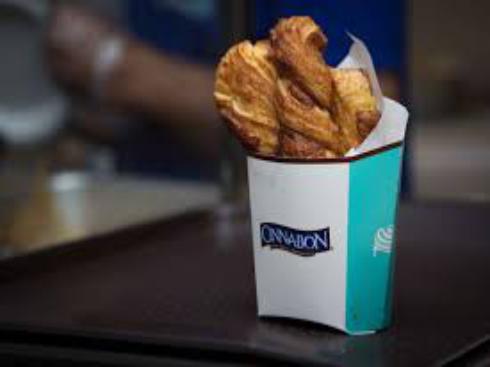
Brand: Cinnabon
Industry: Food